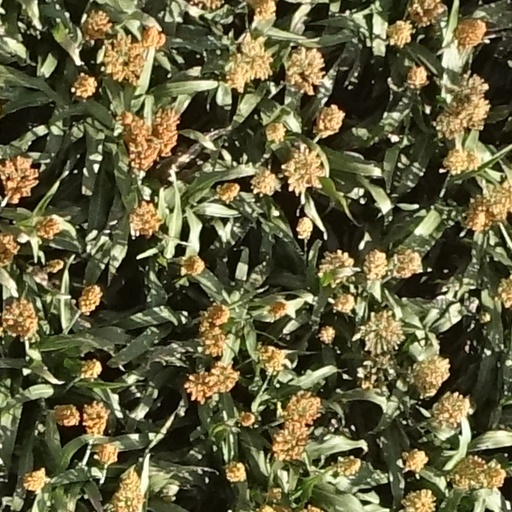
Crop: sorghum